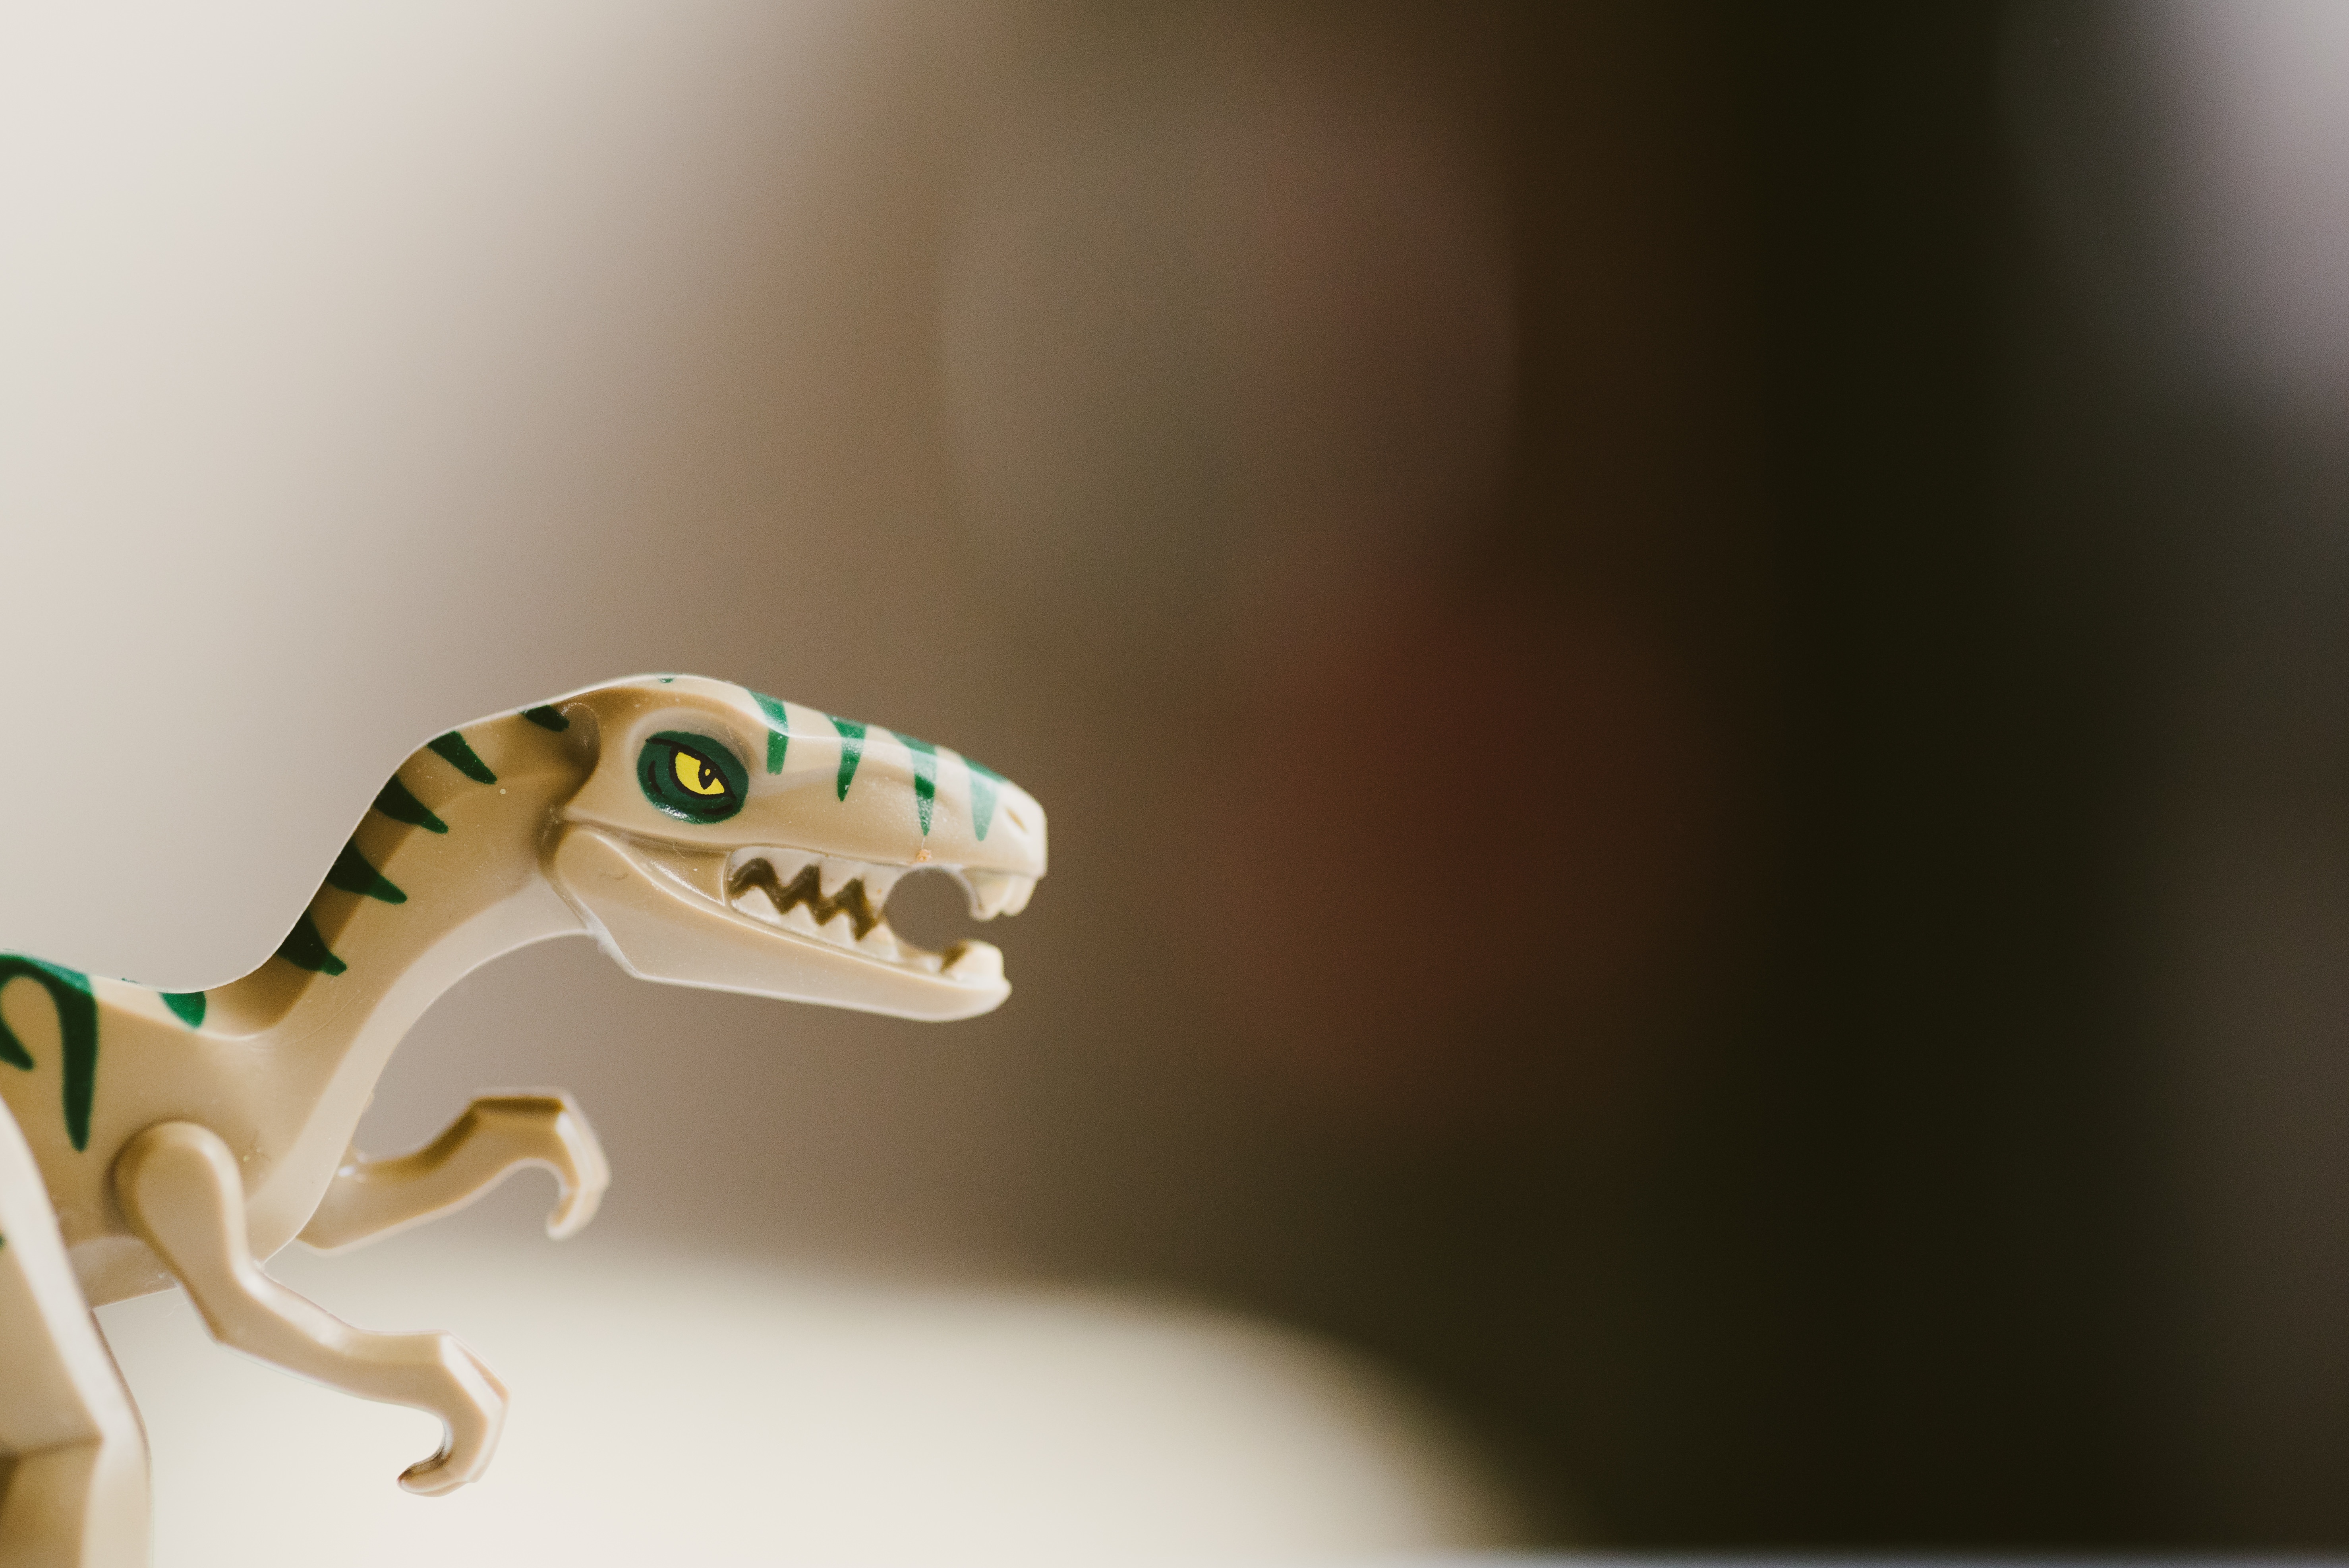
reptile, lizard, gecko, close up, macro photography, scaled reptile, velociraptor